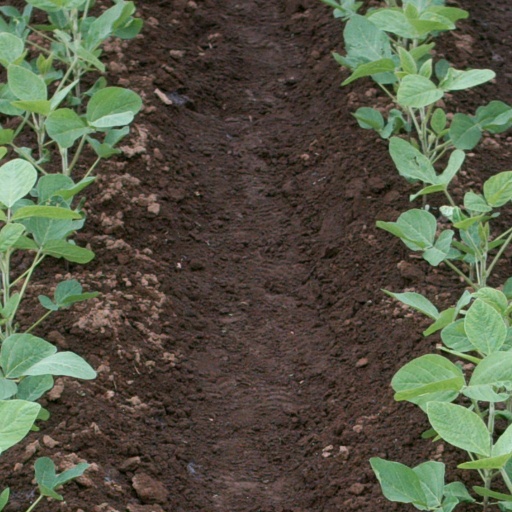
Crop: soybean